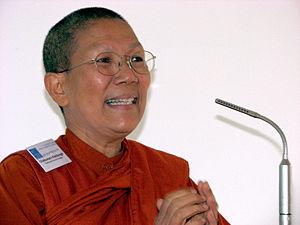
Bhikkhuni Dhammananda, née Chatsumarn Kabilsingh ou Chatsumarn Kabilsingh Shatsena est une bhikkhuni thaïlandaise. Le 28 février 2003, Kabilsingh a reçu l'ordination totale en tant que bhikkhuni de la tradition theravāda au Sri Lanka, devenant ainsi la première femme thaïlandaise de l'ère moderne à recevoir une ordination totale en tant que bhikkhuni theravāda. Elle est l'abbesse du monastère Songdhammakalyani, le seul temple en Thaïlande dans lequel sont présentes des nonnes pleinement ordonnées.
100 Women est une série multi-formats créée en 2013 par la BBC. La série concerne le rôle des femmes au XXIᵉ siècle et inclut des événements à Londres et à Mexico. Après la publication de la liste, l'émission, intitulée BBC's Women Season, est diffusée pendant trois semaines, pendant lesquelles la BBC propose également des rapports en ligne, des débats et des articles sur les femmes. Les femmes du monde entier sont encouragées à participer sur Twitter, en commentant la liste, ainsi que les entretiens et les débats qui suivent sa publication. Une nouvelle liste de lauréates est publiée chaque année depuis 2013.